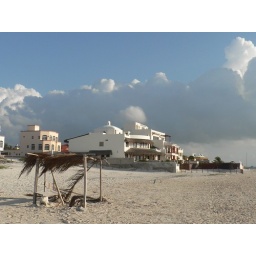
Makeshift tiki hut on the beach in P.M. with dramatic clouds in the background.